Gambrinus

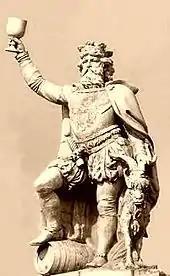
A statue depicting Gambrinus holding a chalice aloft, with his right foot atop a beer keg, and a goat to his left. Falstaff brewery in New Orleans.

For his 1868 anthology "Contes d'un buveur de bière" (English: "Tales of a Beer Drinker"), French author Charles Deulin wrote a playful short story called "Cambrinus, Roi de la Bière" ("Cambrinus, King of Beer"), in which "Cambrinus" makes a deal with the Devil. Deulin was also a journalist, and drama critic who adapted elements of European folklore into his work. The success of "Cambrinus, Roi de la Bière" led to the 1874 publication of "Contes du roi Cambrinus" ("Tales of King Cambrinus"), a collection of short stories devoted to the character.